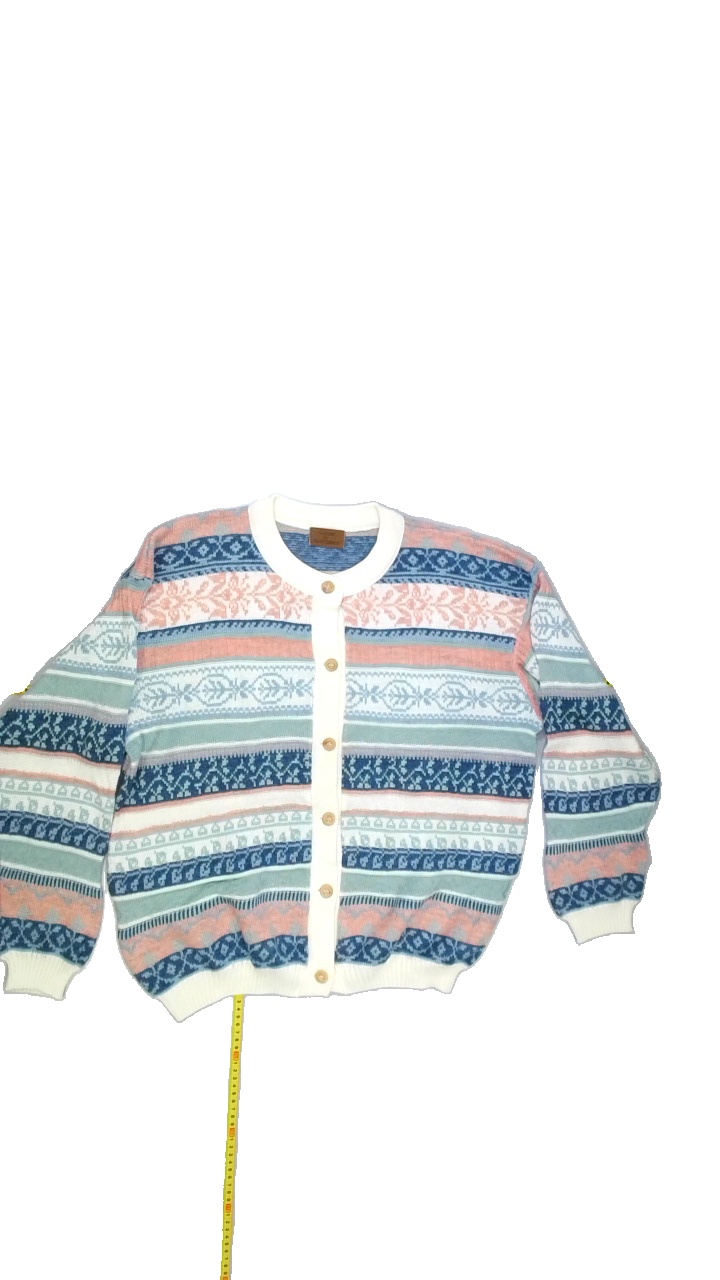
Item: Cardigan (Ladies)
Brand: Not Applicable
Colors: Multicolor, Pink, White, Blue, Turquoise
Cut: Regular, C-collar
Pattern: Geometric print
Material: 80%acrylic 20%wool
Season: All
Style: No trend
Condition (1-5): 5
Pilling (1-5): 5
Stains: No
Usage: Reuse
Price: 100-150